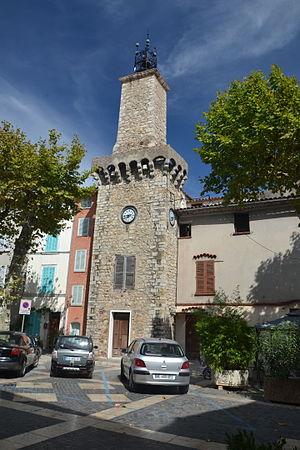
Beffroi de Pignans
Un beffroi est un ouvrage de charpente destiné à supporter et à permettre de faire mouvoir des cloches ; on a donné par synecdoque le nom de beffroi aux tours renfermant les cloches de la commune ; mais pour les cathédrales comme Notre-Dame de Paris, il est préférable d'appeler « tours » les constructions en maçonnerie, et « beffrois » les charpentes destinées à supporter les cloches dans les tours.
Pignans est une commune française située dans le département du Var, en région Provence-Alpes-Côte d'Azur.